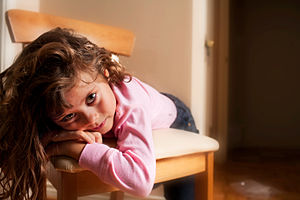
Kedsomhed
Pige, der keder sig.
Kedsomhed er den ulystbetonede tilstand, der fremkommer hos et normalt, sundt og udhvilet menneske ved mangel på eller utilstrækkelig afspejling i legemlig eller sjælelig virksomhed. Læsning af en bog vil således kunne vække kedsomhed, når dens indhold er ensformigt, for lidt afvekslende, eller når det ligger over individets horisont, det vil sige ikke er i stand til at fremkalde forestillinger og således sætte en tankevirksomhed i gang. Når en organisme er i arbejdsdygtig stand, vil der altid opstå en stræben efter virksomhed, efter at omsætte den forhåndenværende potentielle energi i bevægelse. Man ser det hos de højere dyr, som leger, når de har ædt og hvilet sig, og den samme trang er til stede hos mennesket og giver sig ofte det samme udtryk. Men forhindres en sådan energianvendelse i længere tid, opstår kedsomhed, der vil komme desto lettere i stand, jo mere individet på grund af mangelfuld åndelig udvikling er henvist til ydre hjælpemidler for at være virksom.